Microlepidoptera

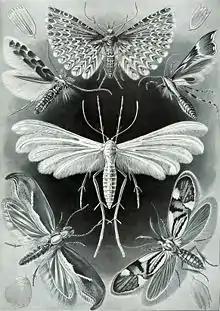
Some typical microlepidoptera: an alucitid many-plumed moth in the top centre; a white pterophorid plume moth in the centre.

Microlepidoptera (micromoths) is an artificial (i.e., unranked and not monophyletic) grouping of moth families, commonly known as the "smaller moths" (micro, Lepidoptera). These generally have wingspans of under 20 mm, so are harder to identify by external phenotypic markings than macrolepidoptera. They present some lifestyles that the larger Lepidoptera do not have, but this is not an identifying mark. Some hobbyists further divide this group into separate groups, such as leaf miners or rollers, stem or root borers, and then usually follow the more rigorous scientific taxonomy of lepidopterans. Efforts to stabilize the term have usually proven inadequate.